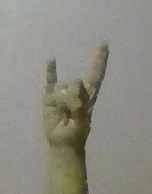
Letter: la